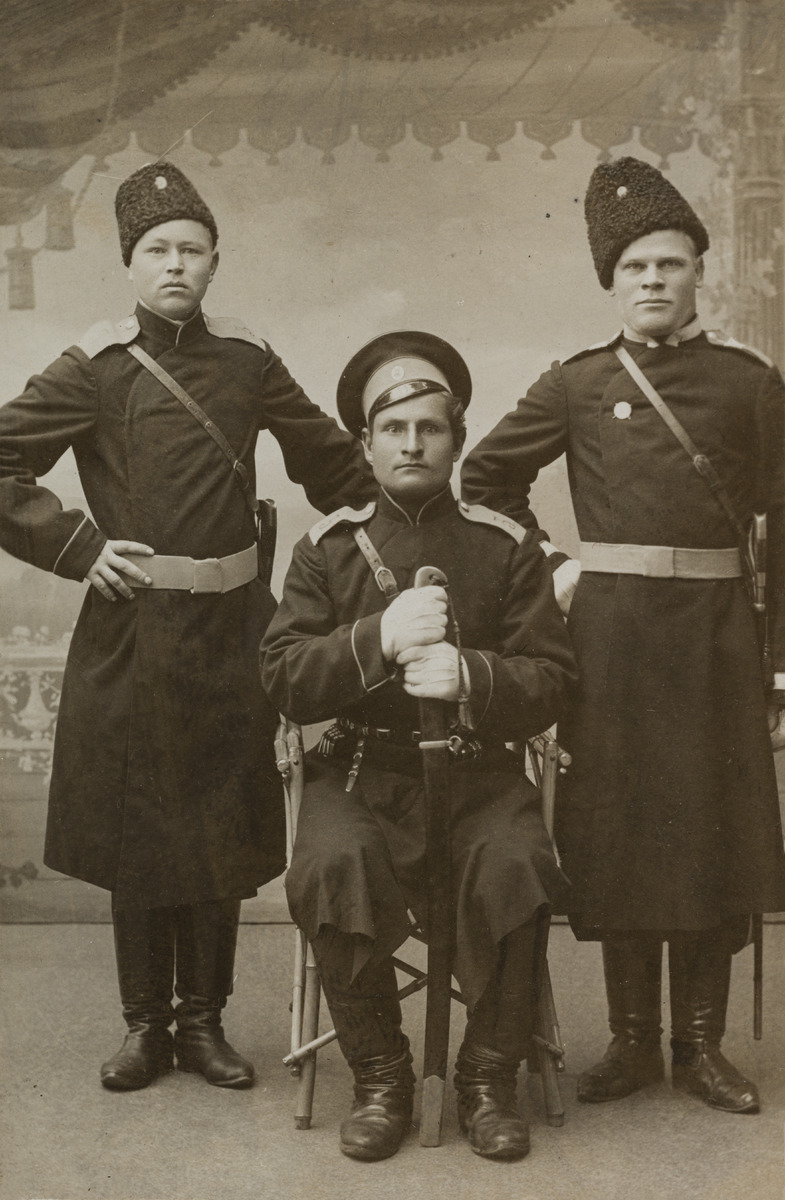
Tuntemattomia Venäjän armeijan sotilaita
sisällön kuvaus: Tuntemattomia Venäjän armeijan sotilaita. mustavalkoinen
Ajankohta: kuvausaika 1900 -luku alku
Aiheet: sotilaat, sotaväki, univormut